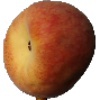
Label: Peach 1